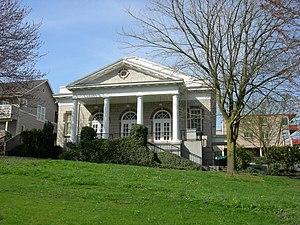
La Science chrétienne se définit elle-même comme la « Science du Christ ». Sa fondatrice, la théologienne autodidacte américaine Mary Baker Eddy, estime avoir redécouvert en 1866 les lois appliquées par Jésus dans la guérison des malades et la résolution des aléas de la vie, lois prétendument démontrables aujourd'hui. Son observation des guérisons et résolutions diverses obtenues sur la base de sa théorie en prouve, selon elle, la validité. Ainsi, la Science chrétienne est « chrétienne » en ce sens qu’elle repose sur les enseignements de Jésus de Nazareth, tels qu'exposés dans le Nouveau Testament. La Science chrétienne se veut une religion pratique permettant l'application de lois divines démontrables.